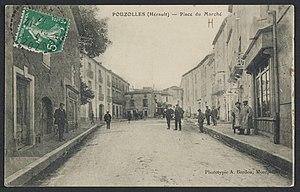
Pouzolles. - Place du marché
Pouzolles est une commune française située dans le département de l'Hérault, en région Occitanie.